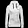
Label: Pullover